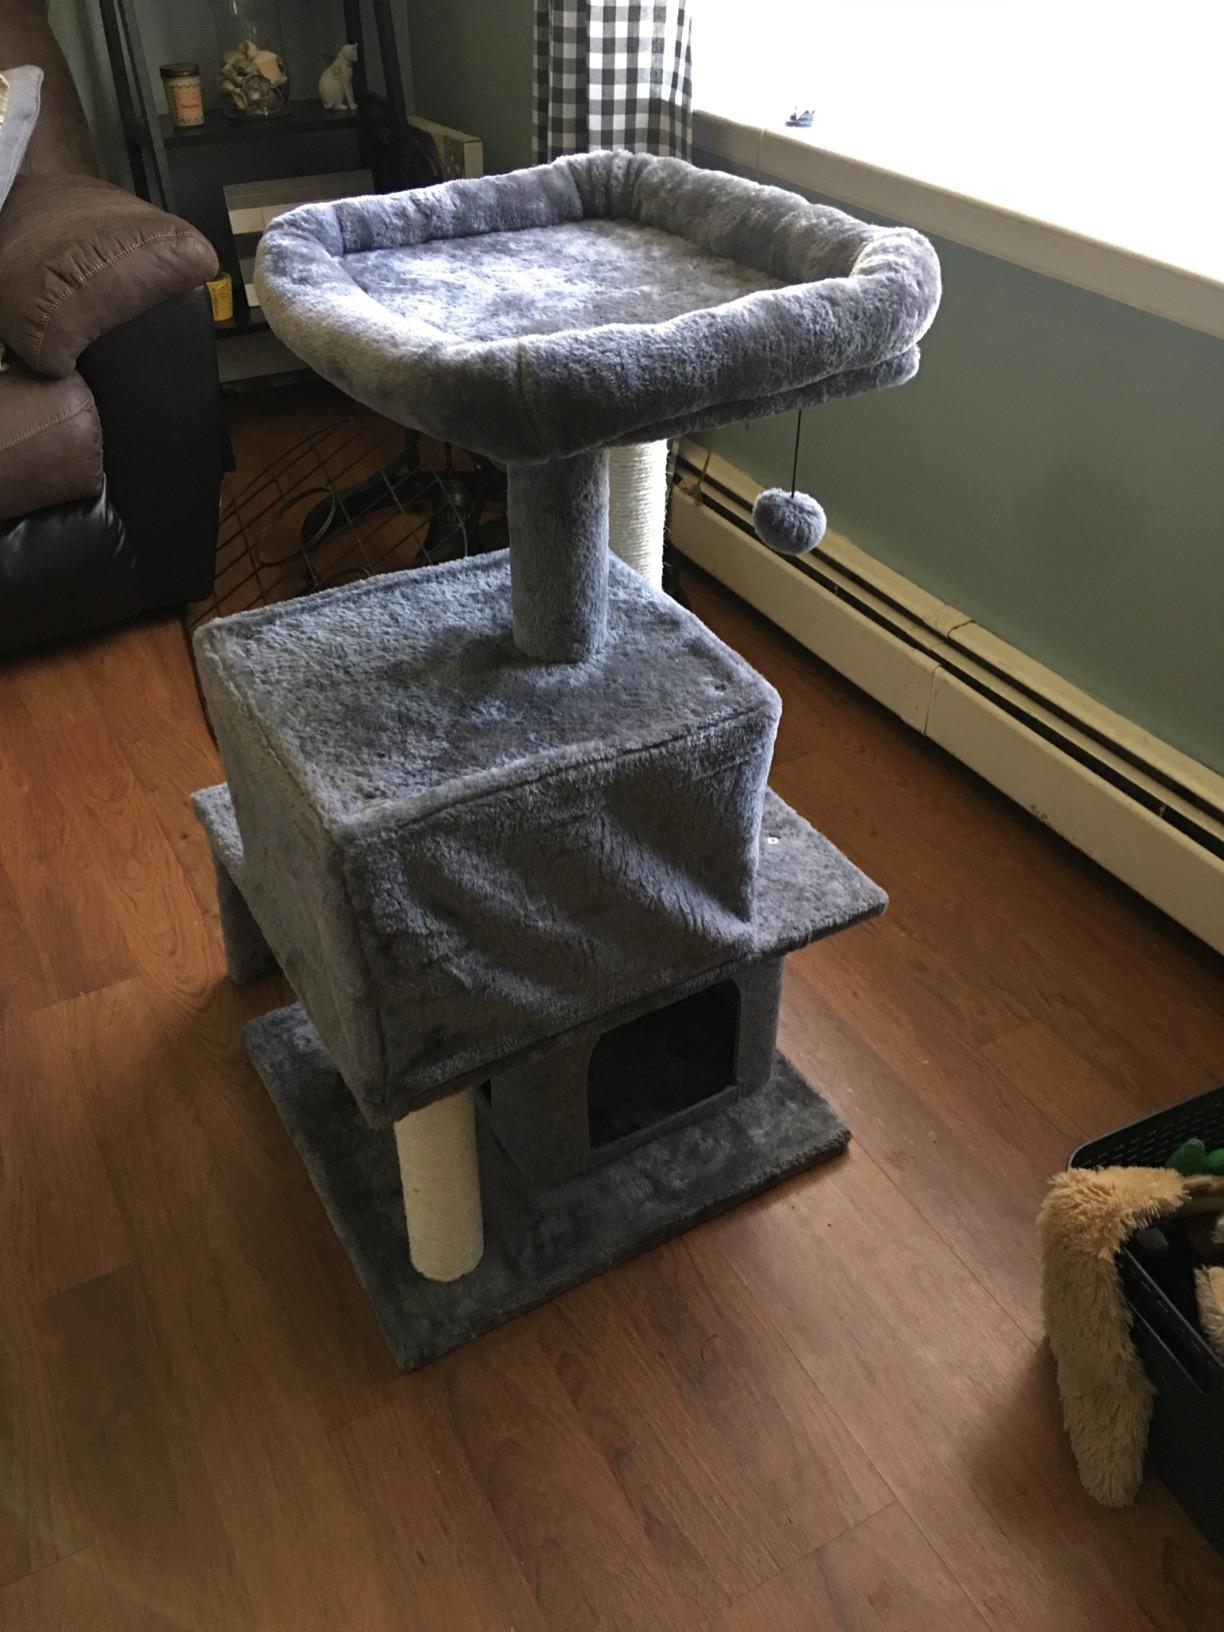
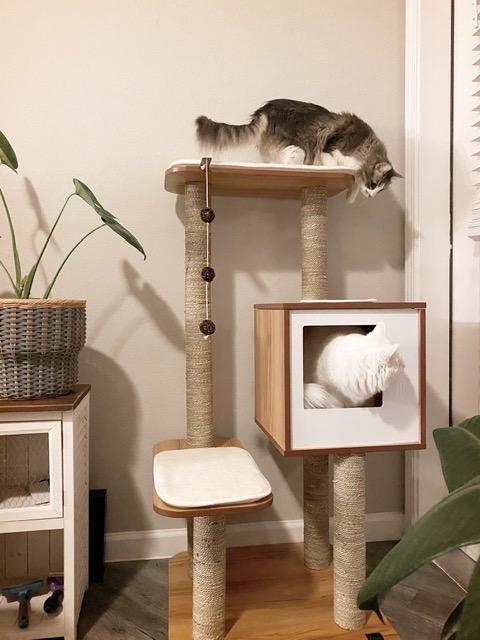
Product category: items_cat tree
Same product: no